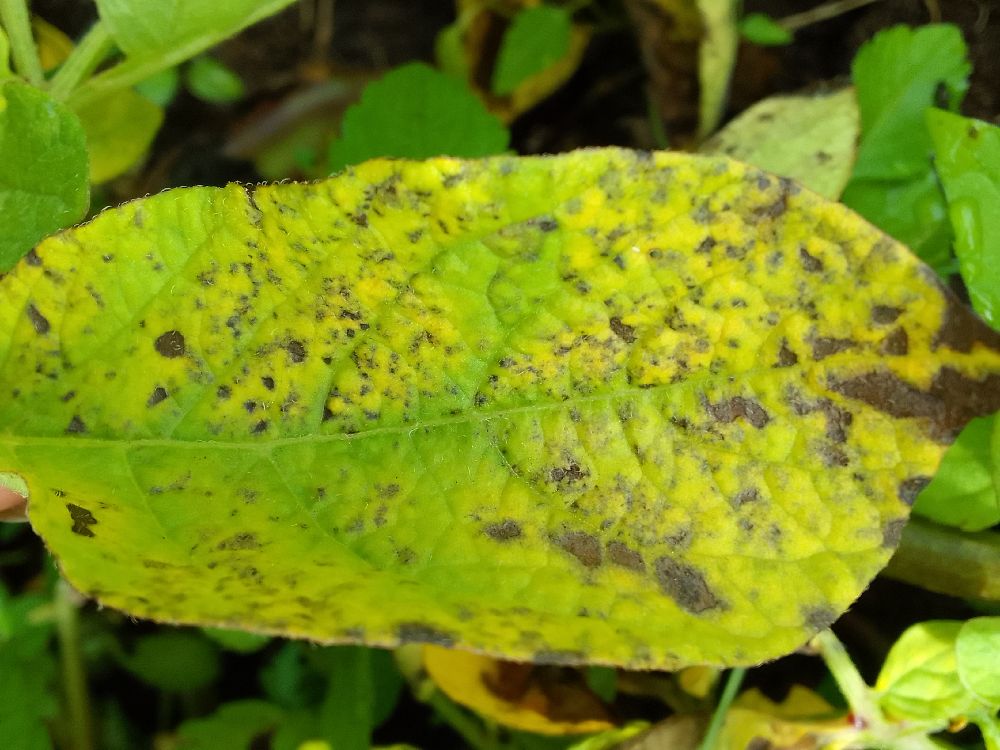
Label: Early blight